Answer in natural language. Consider the 3D positions of the objects in the scene and not just the 2D positions in the image. Is the centerpoint of  brown top white leg dining table (marked A) at a higher height than framed landscape painting with airship (marked B)? Choose between the following options: no or yes
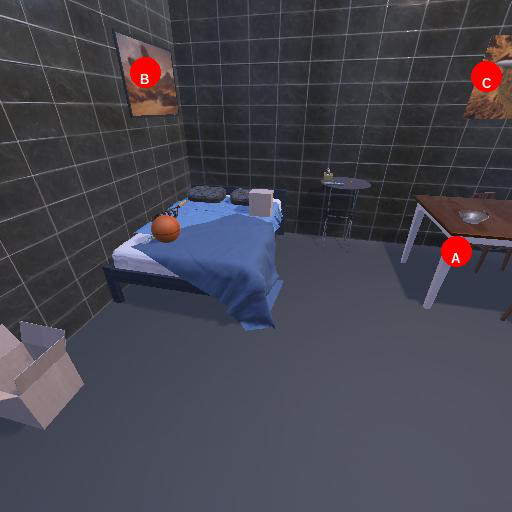
<answer>no</answer>